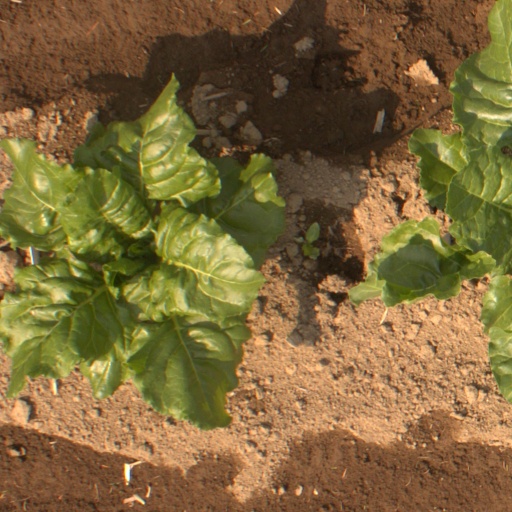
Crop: sugar beet